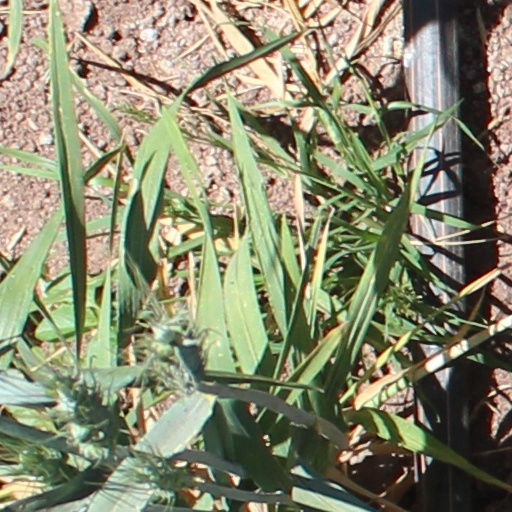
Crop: wheat